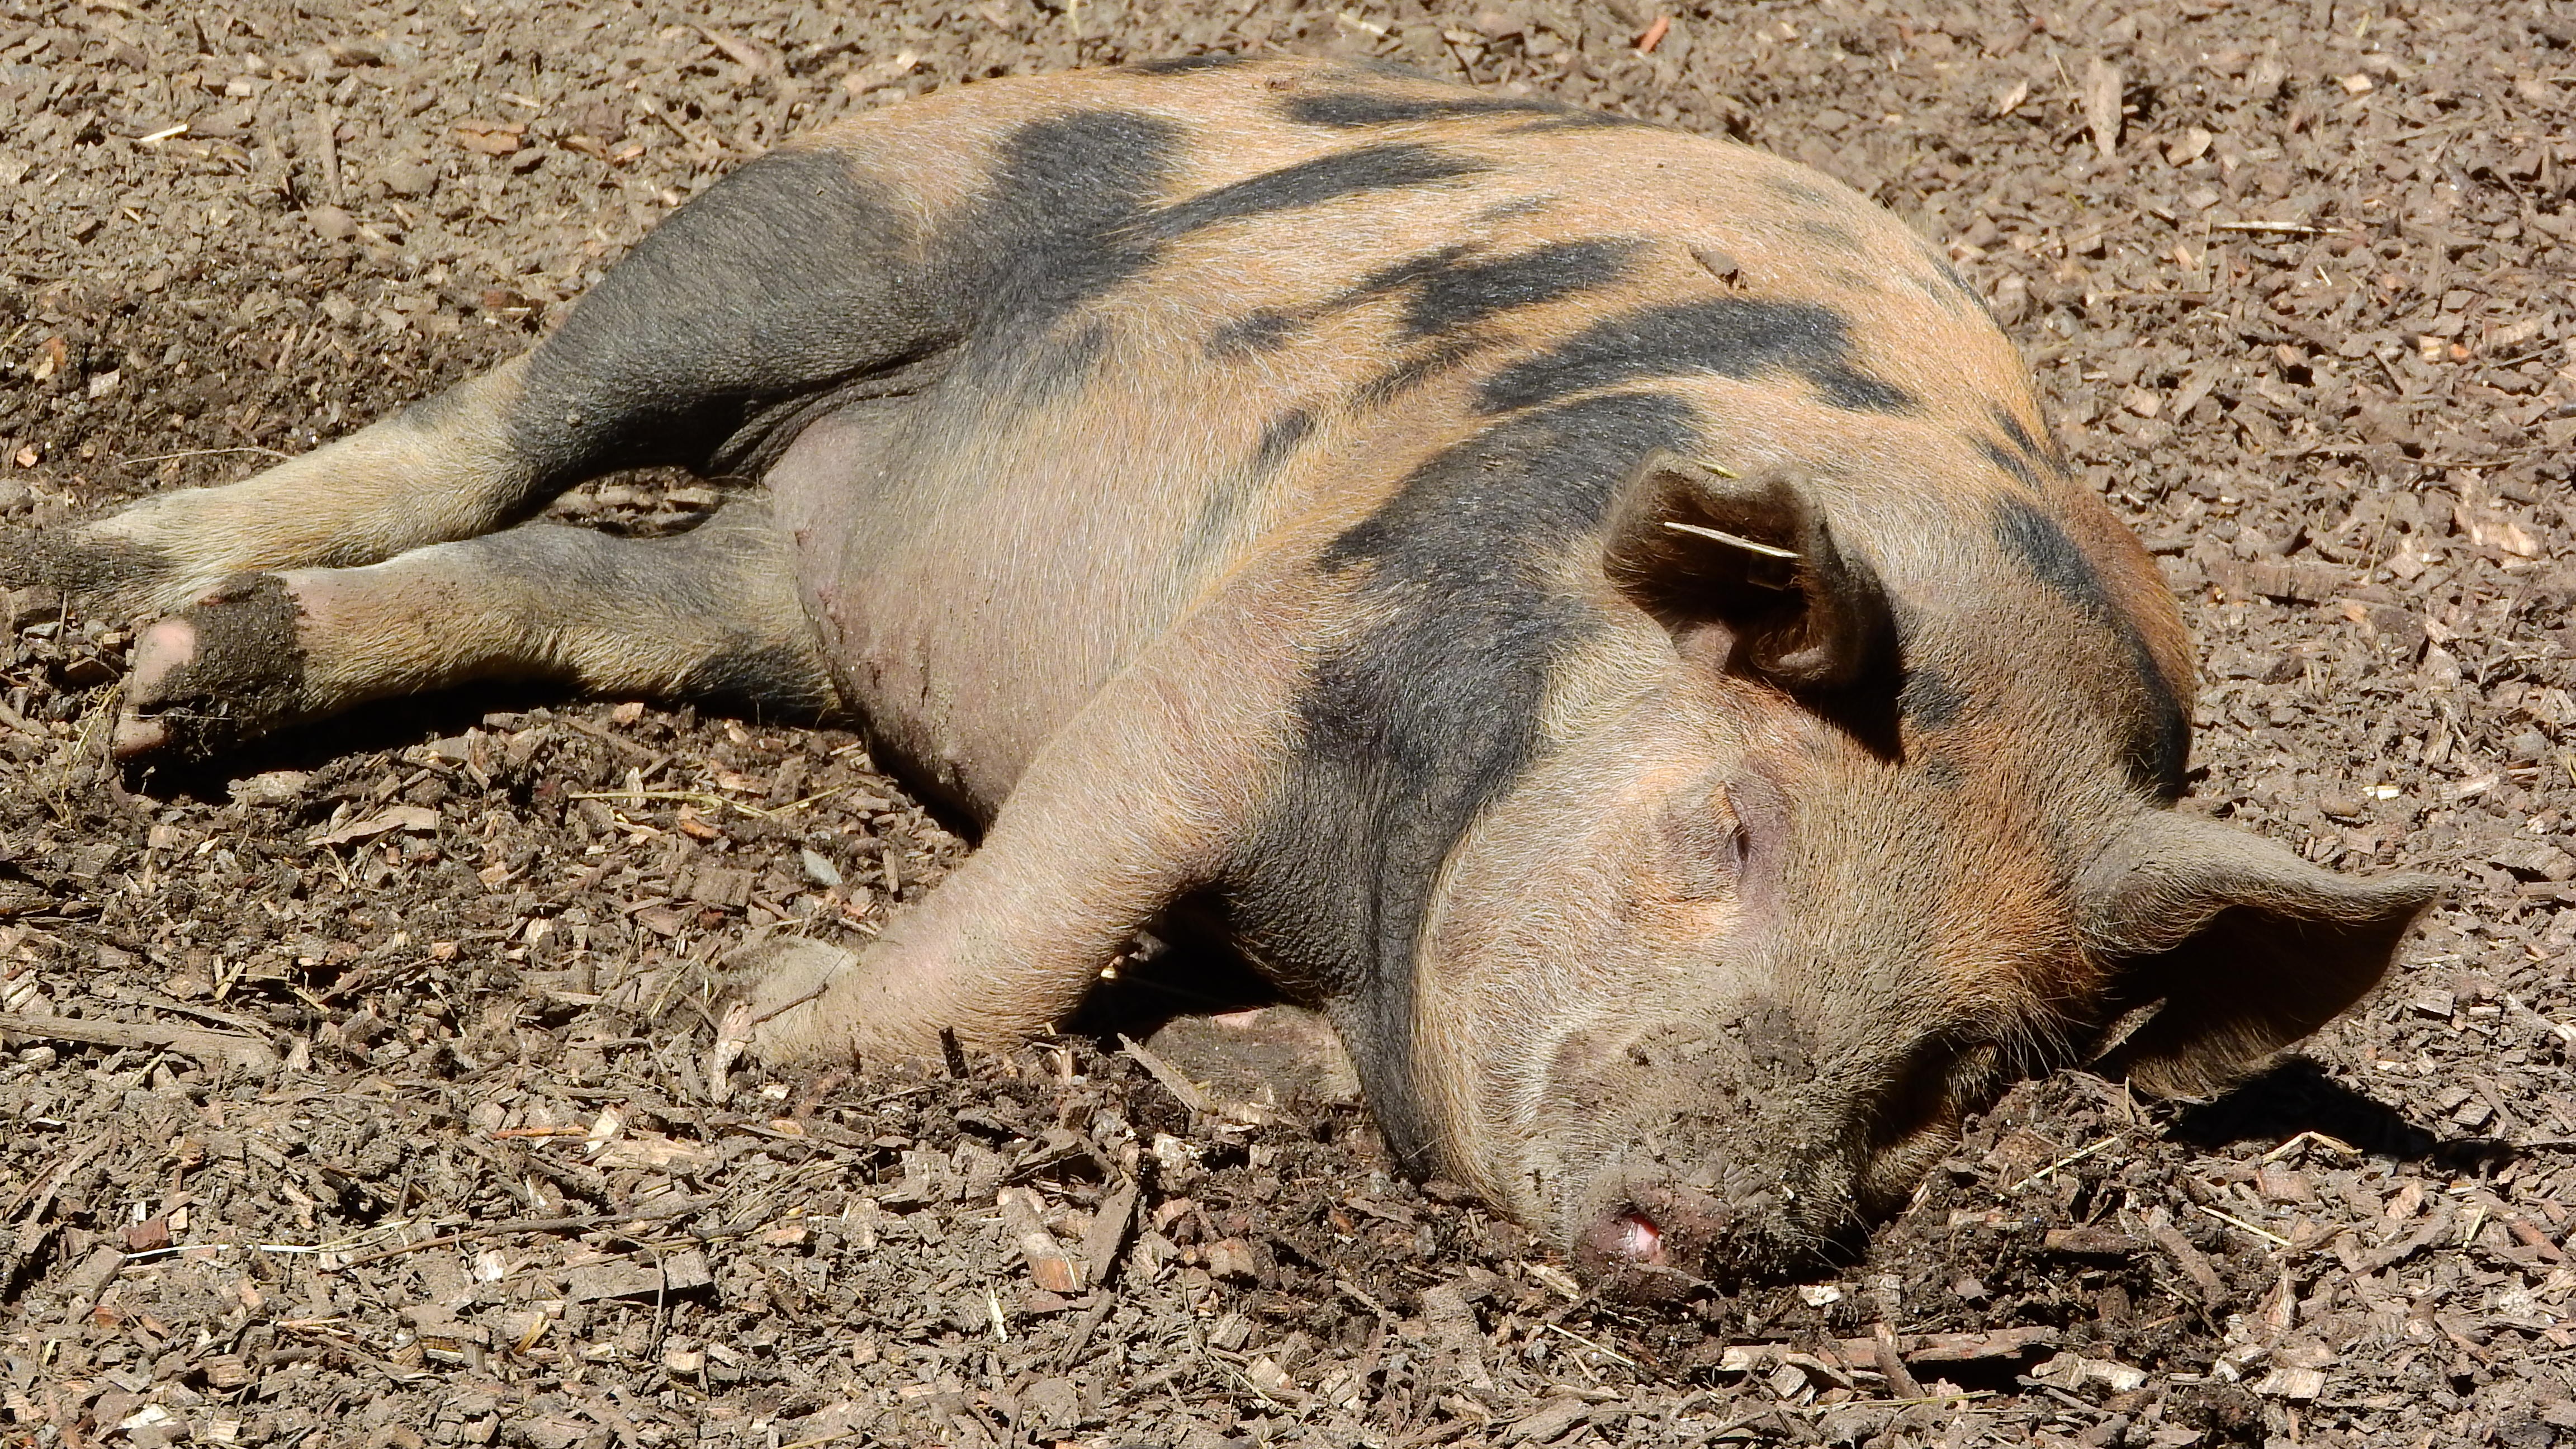
wildlife, peace, mammal, rest, fauna, sleep, vertebrate, pig, farm animals, domestic pig, pig like mammal